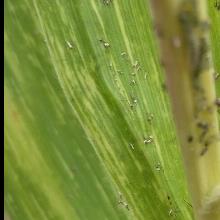
Crop: Maize
Condition: stripe-d